Stráž pod Ralskem

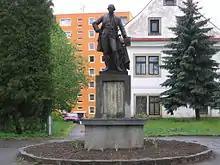
Statue of Joseph II in the town

Stráž pod Ralskem is known for its jailhouse. It was created in 1973 from the original hostels that were used for uranium mine workers. It employs around 300 people.